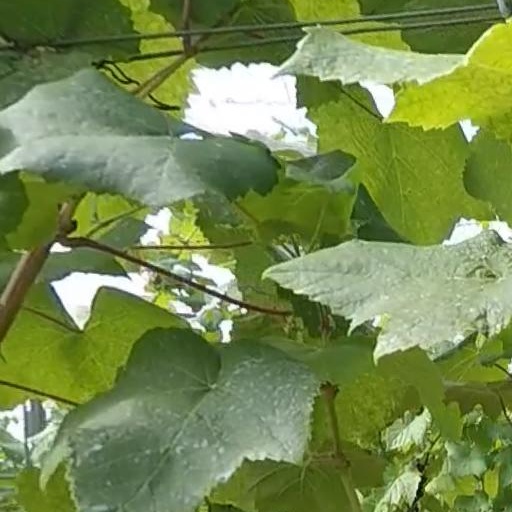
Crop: grape